Taško Načić

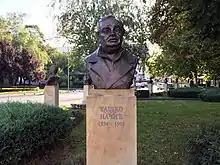
Bust of Načić Kruševac

In movies, he first appeared in Vojislav Nanović's movie "Bolje je Umeti" in 1960, and after that in "Bokseri idu u raj", "Bubašinter", "Majstor i Margarita", "Kičma", "Ko to tamo peva" (Who's That Singing Over There), "Halo, taksi!", "Davitelj protiv davitelja", "Maturanti", "Sulude godine", "Tajna manastirske rakije", "Tesna koža 4" and "Juriš na skupštinu".